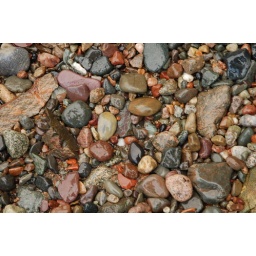
Collection of stones in a cleft in the rock - Saints Rest Beach